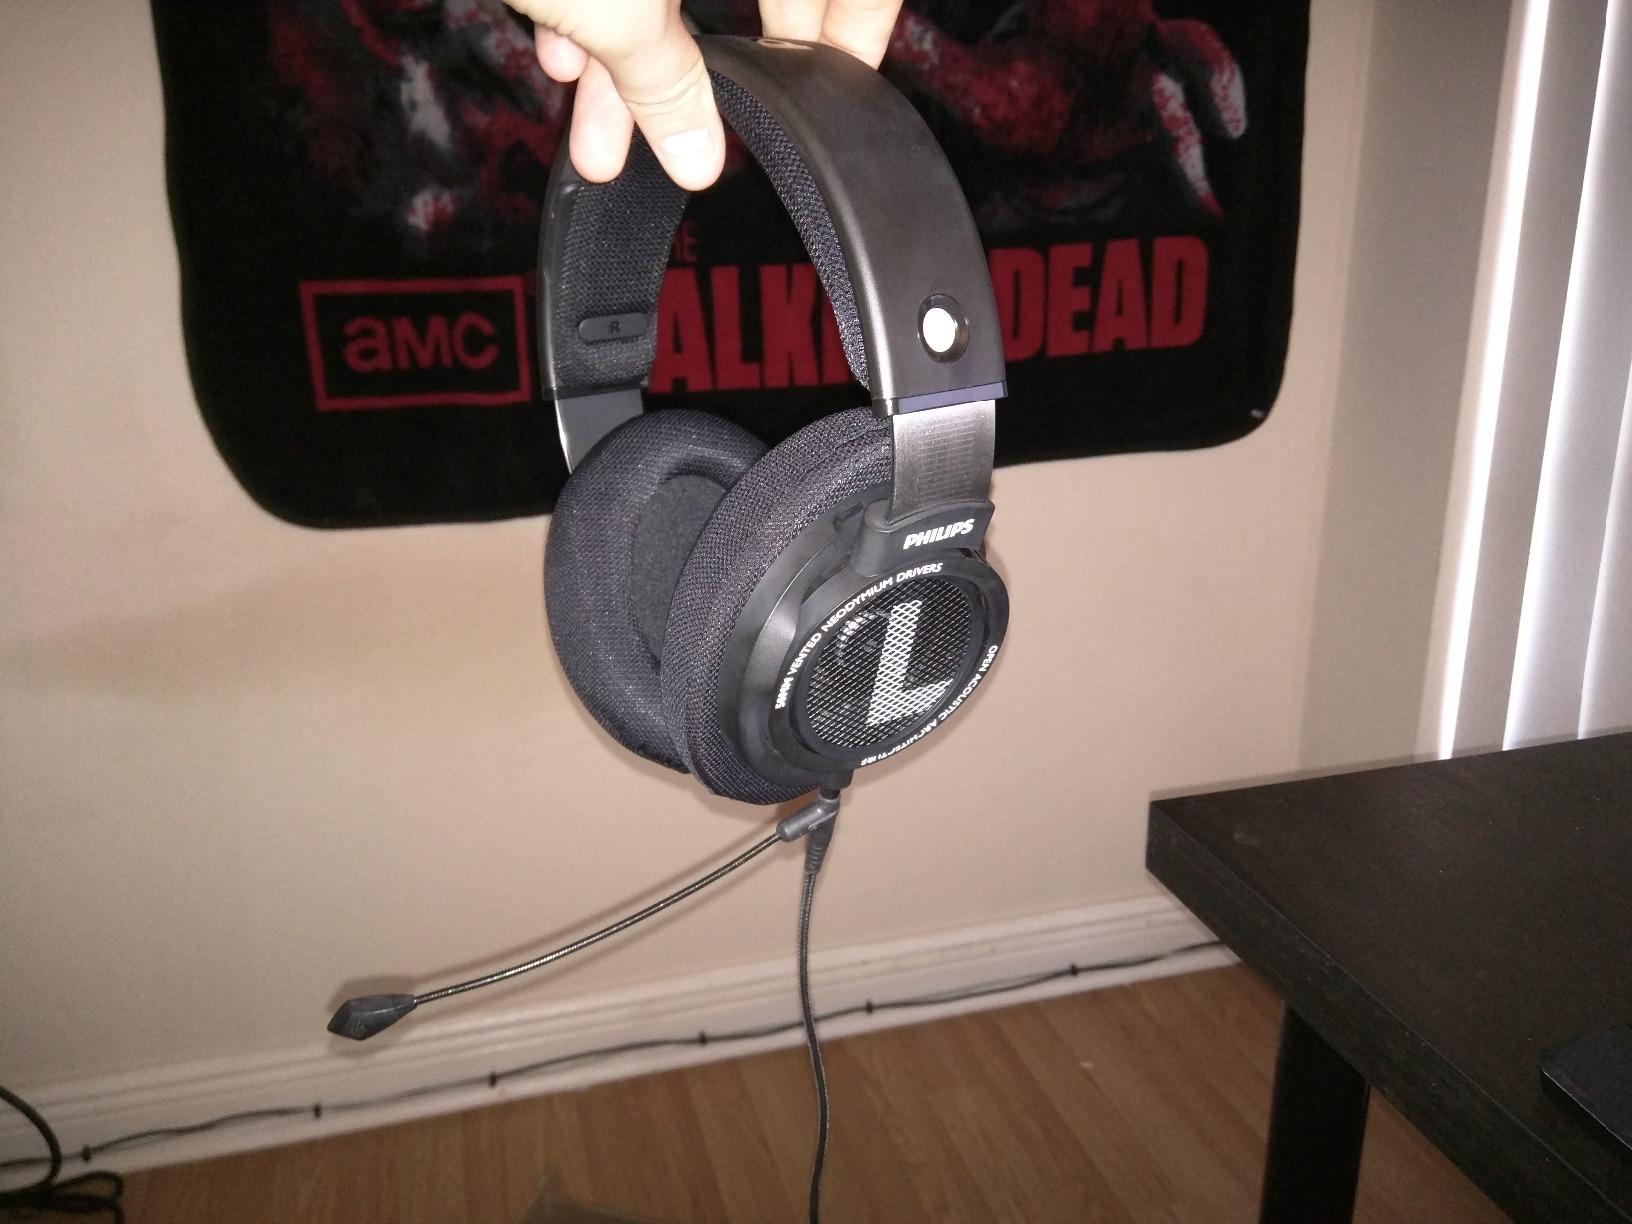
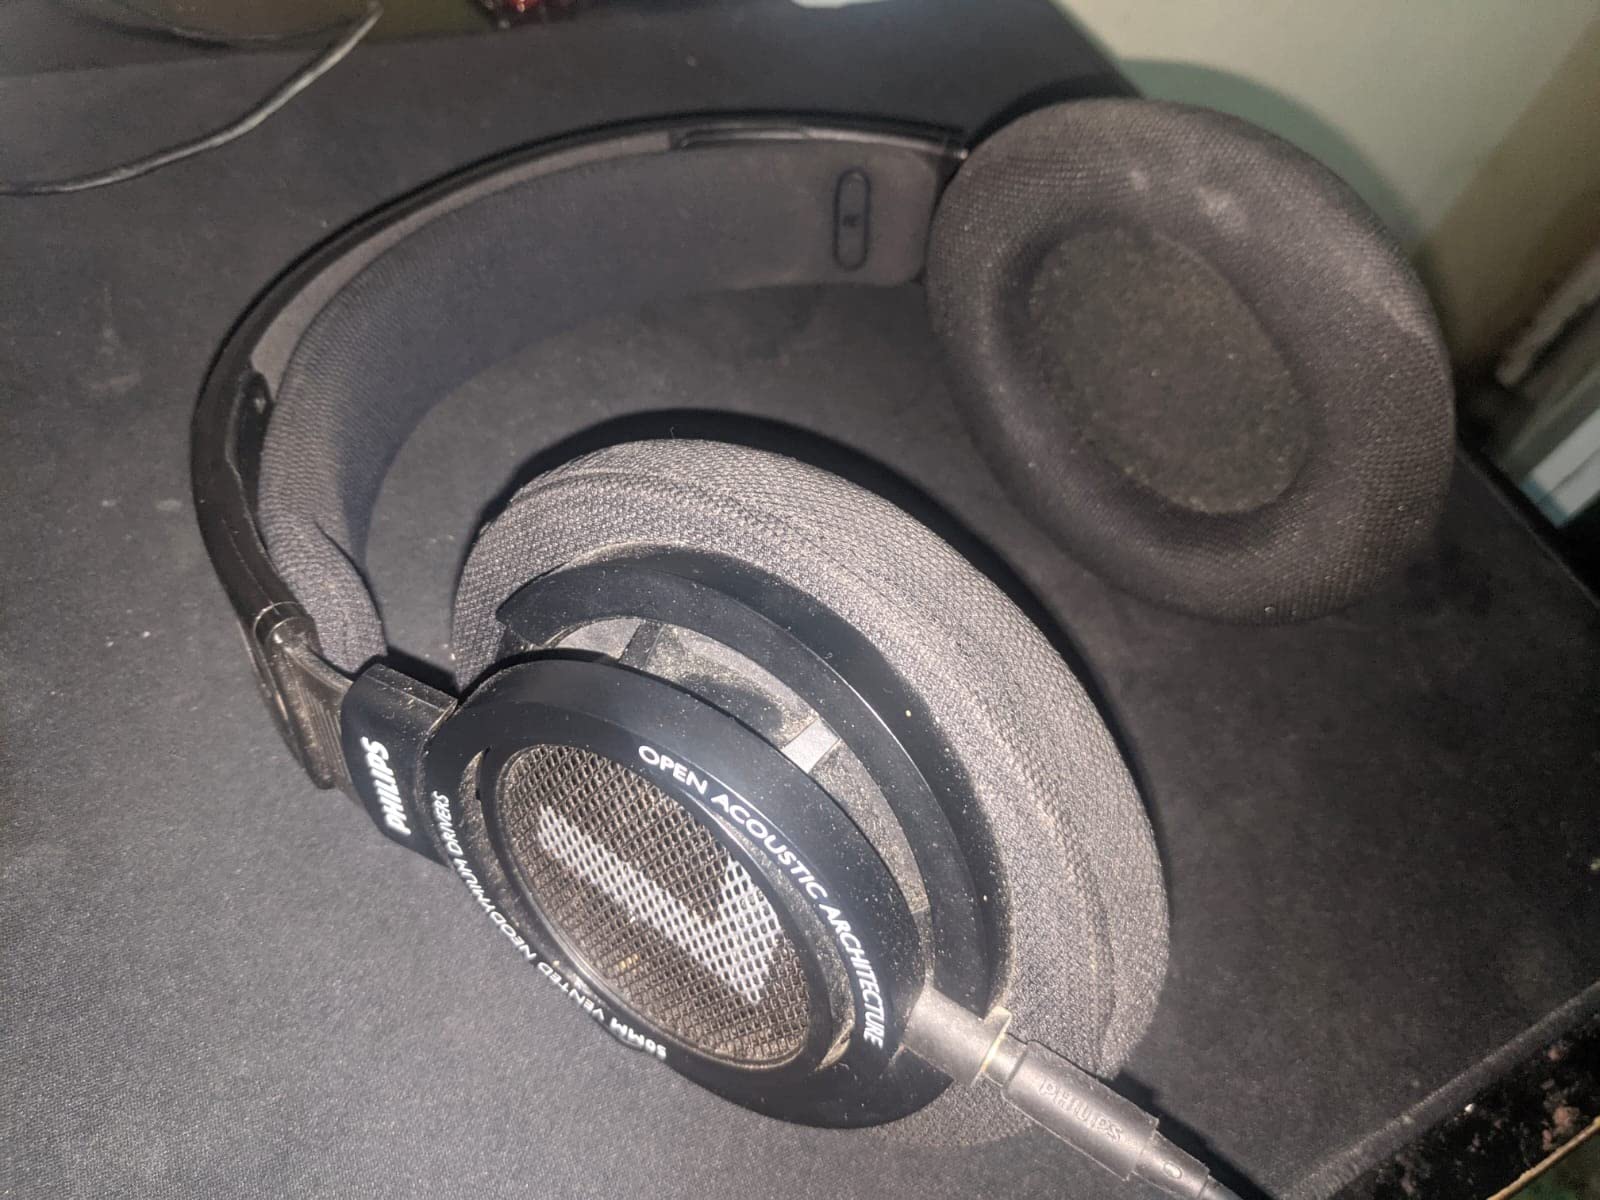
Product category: headphones
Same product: yes